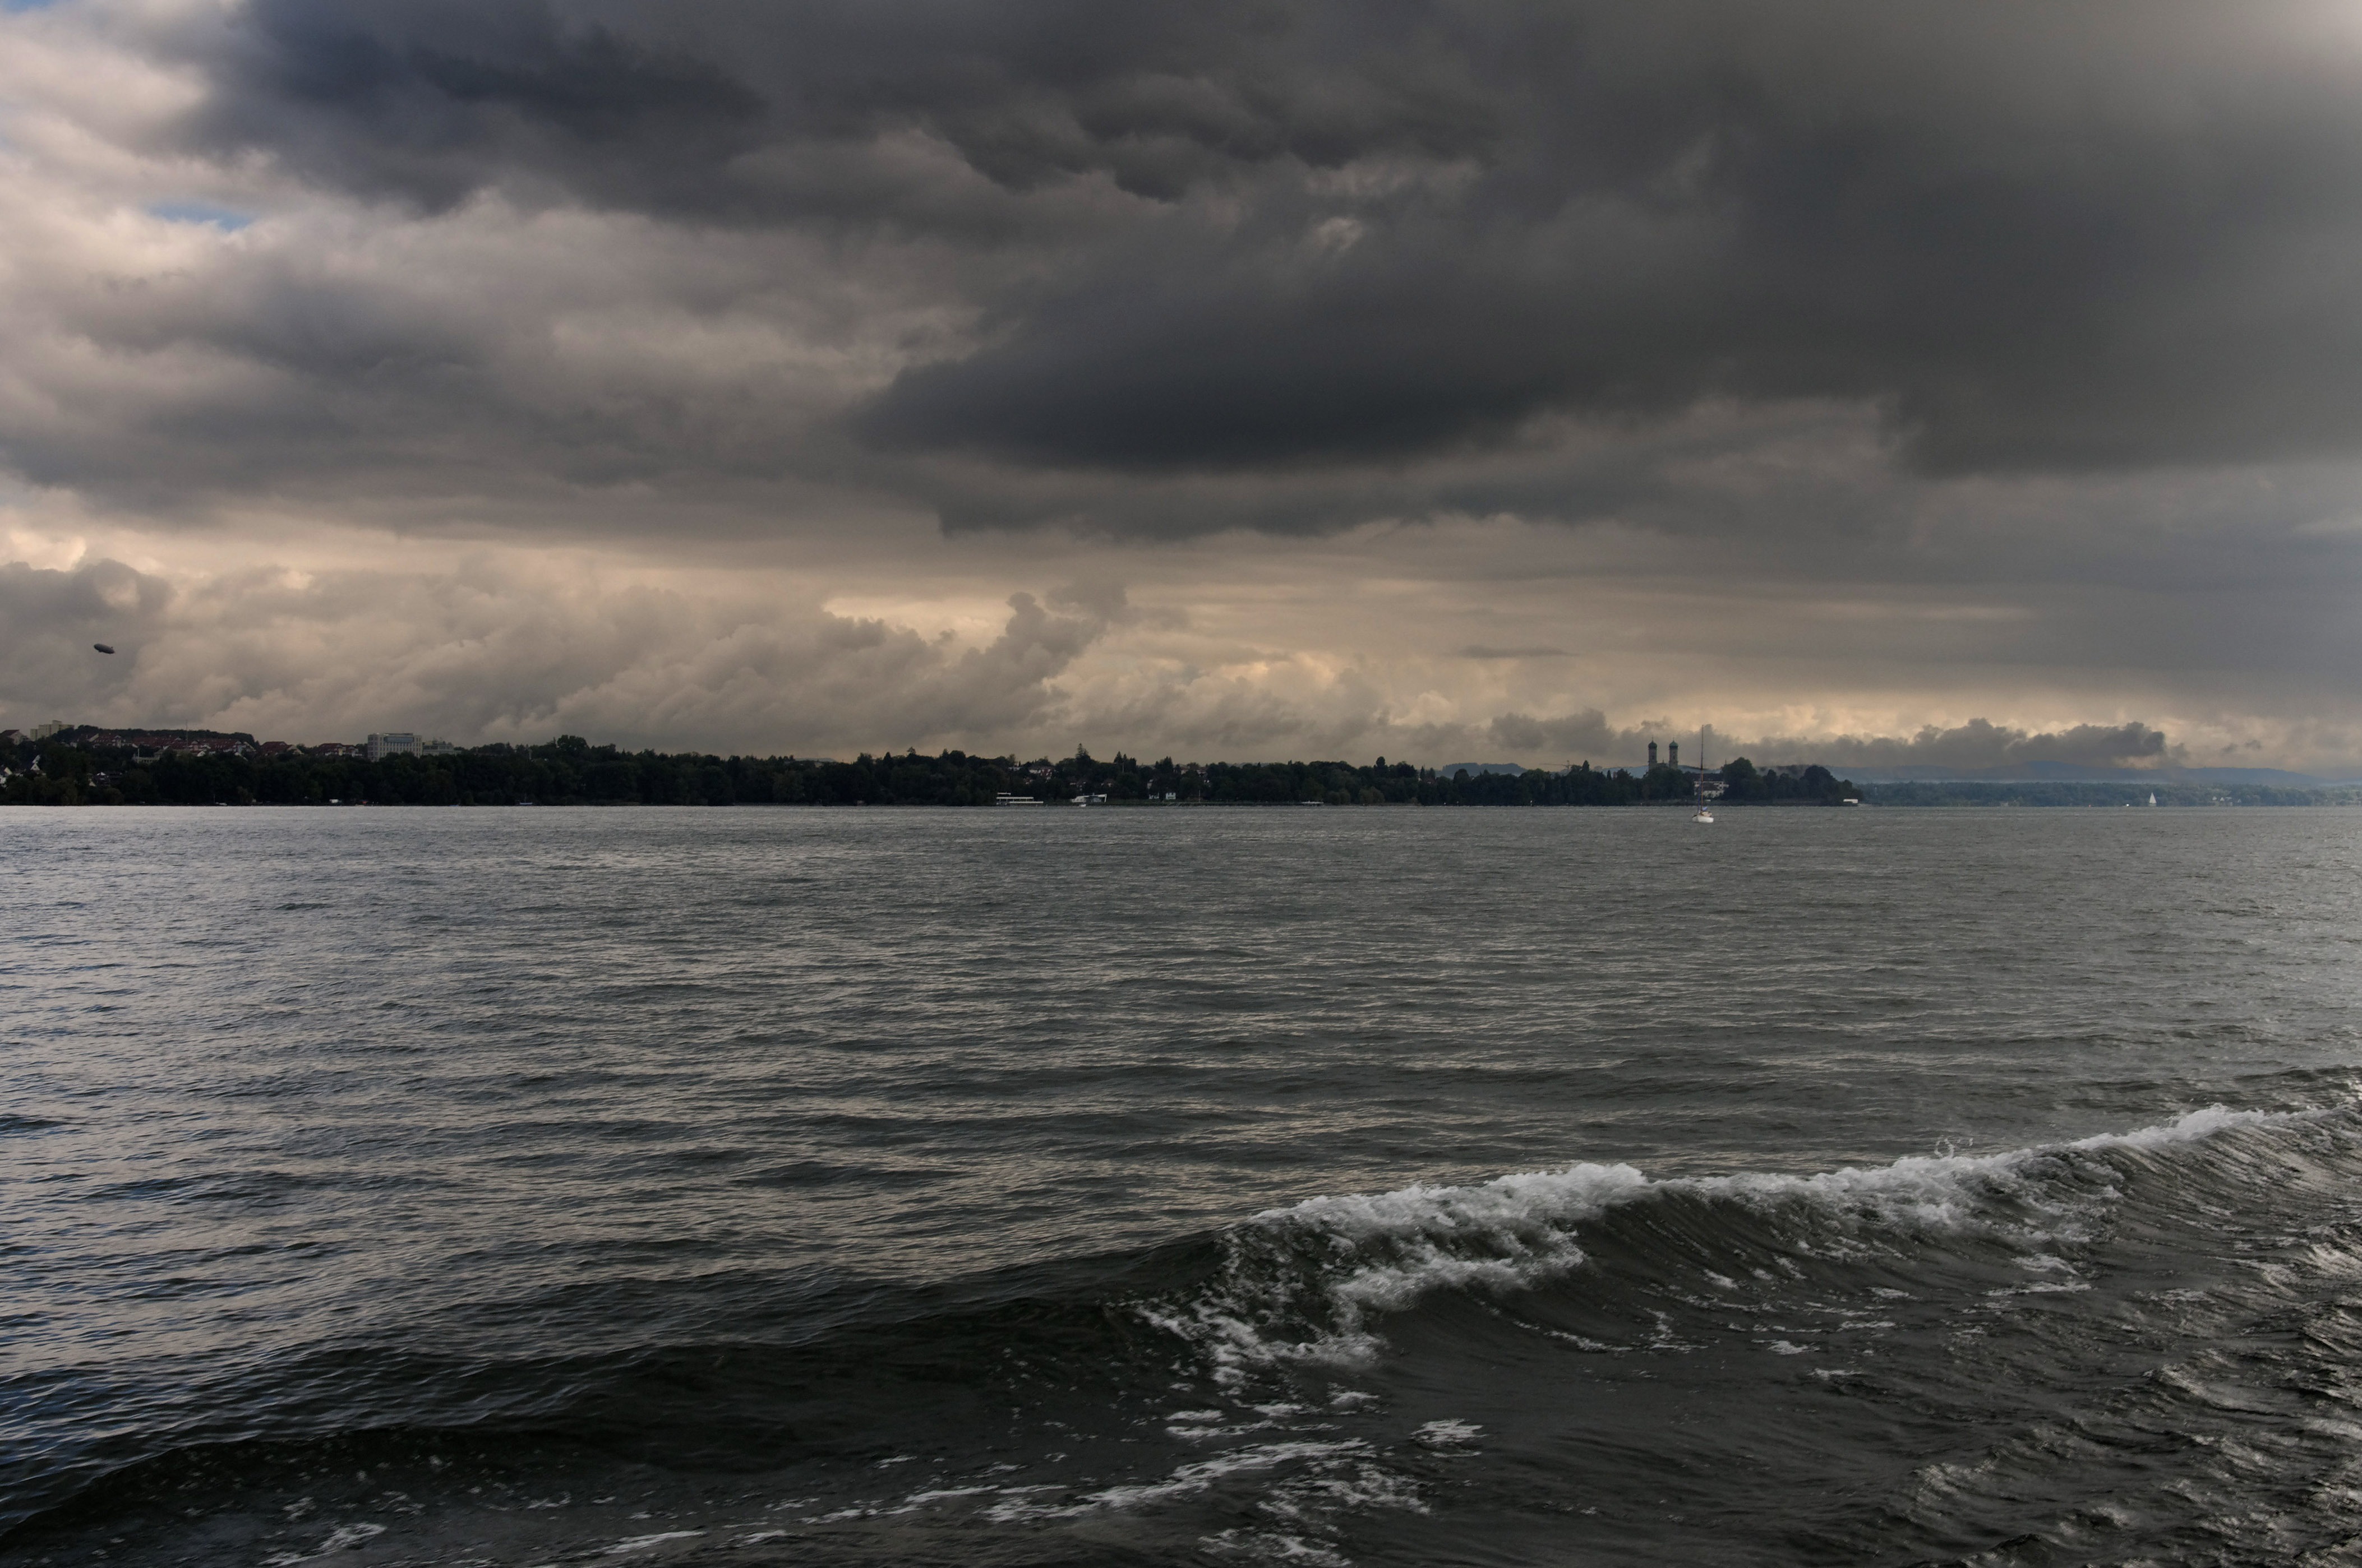
sea, coast, water, ocean, horizon, cloud, sky, shore, wave, atmosphere, dusk, vehicle, weather, storm, bay, body of water, dramatic, channel, forward, lake constance, weather mood, meteorological phenomenon, wind wave